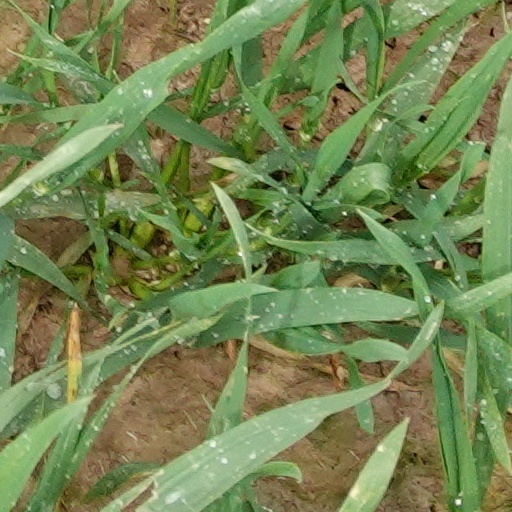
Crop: wheat